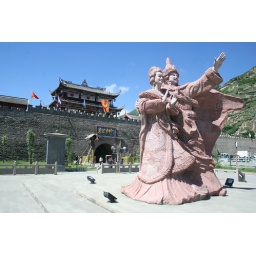
Old town wall in Songpan, a town on the road from Jiuzhaigou to Chengdu.